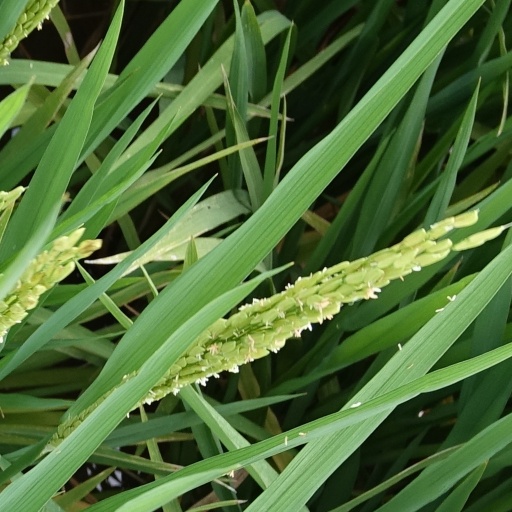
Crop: rice